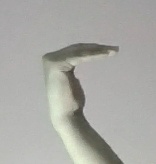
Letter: haa